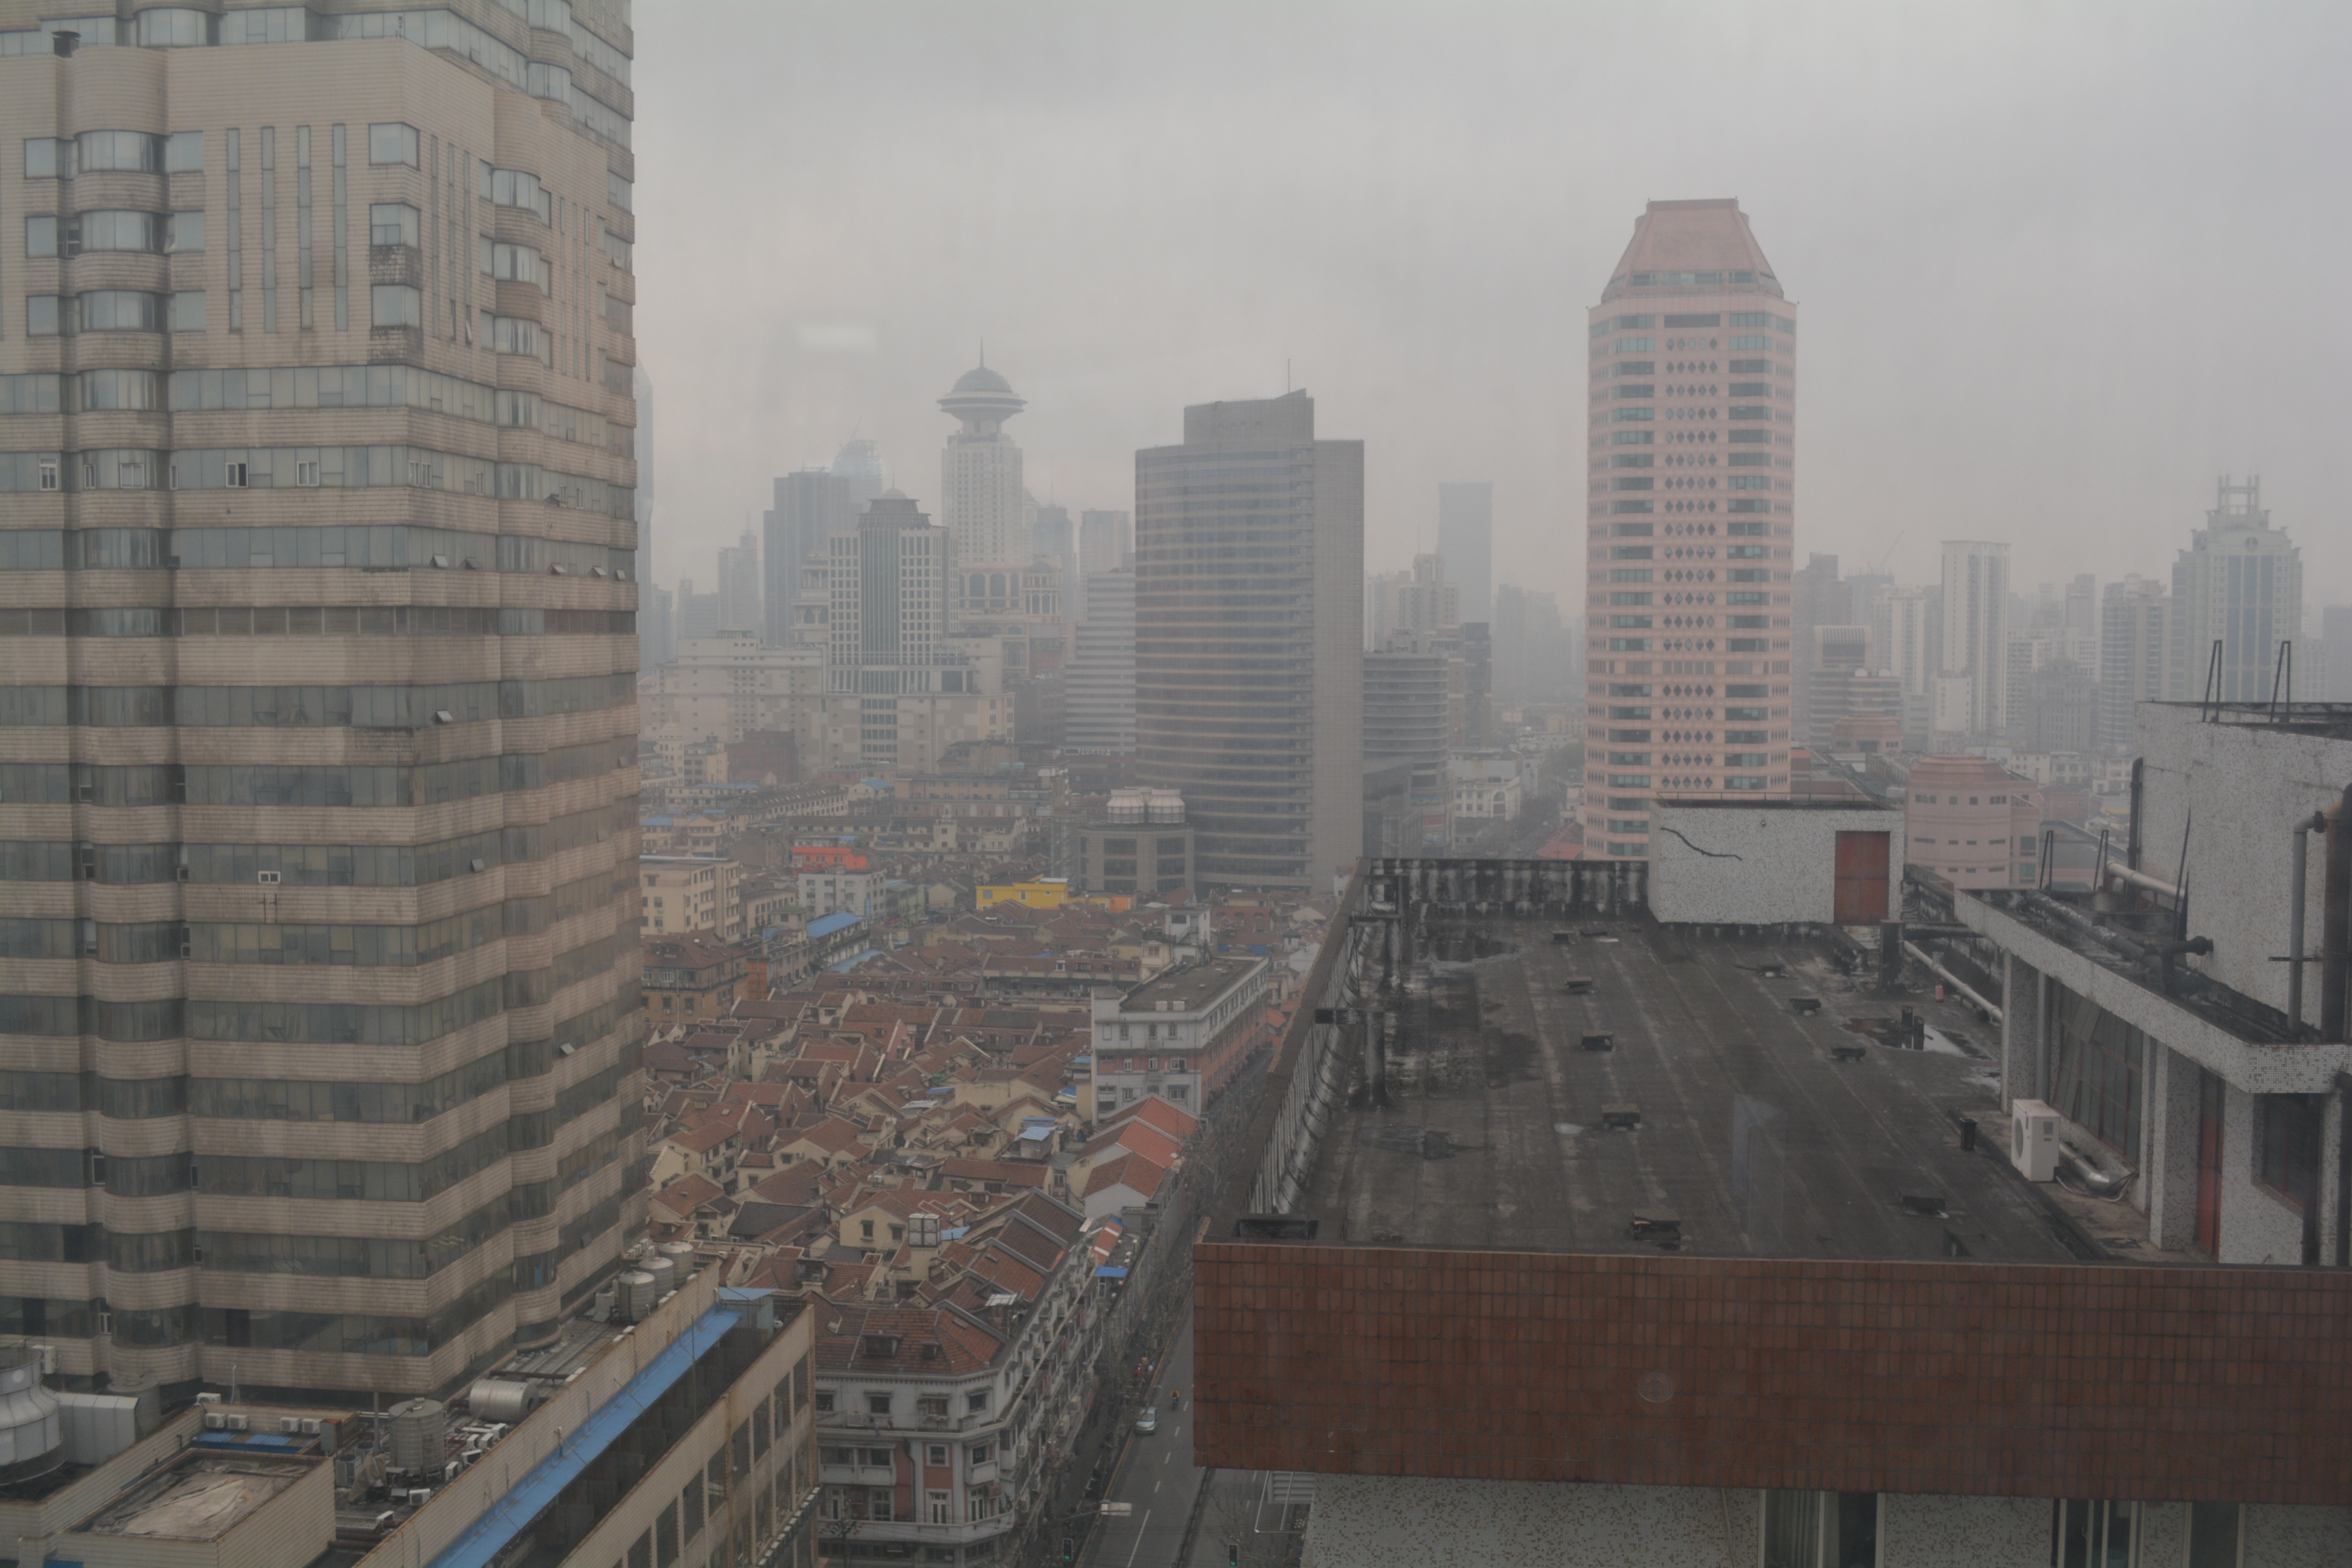
skyline, city, skyscraper, cityscape, downtown, tower, weather, haze, tower block, metropolis, urban area, residential area, atmospheric phenomenon, human settlement, atmosphere of earth, metropolitan area